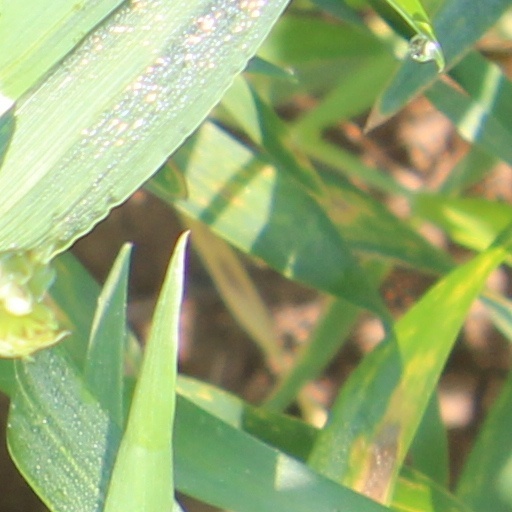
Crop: wheat